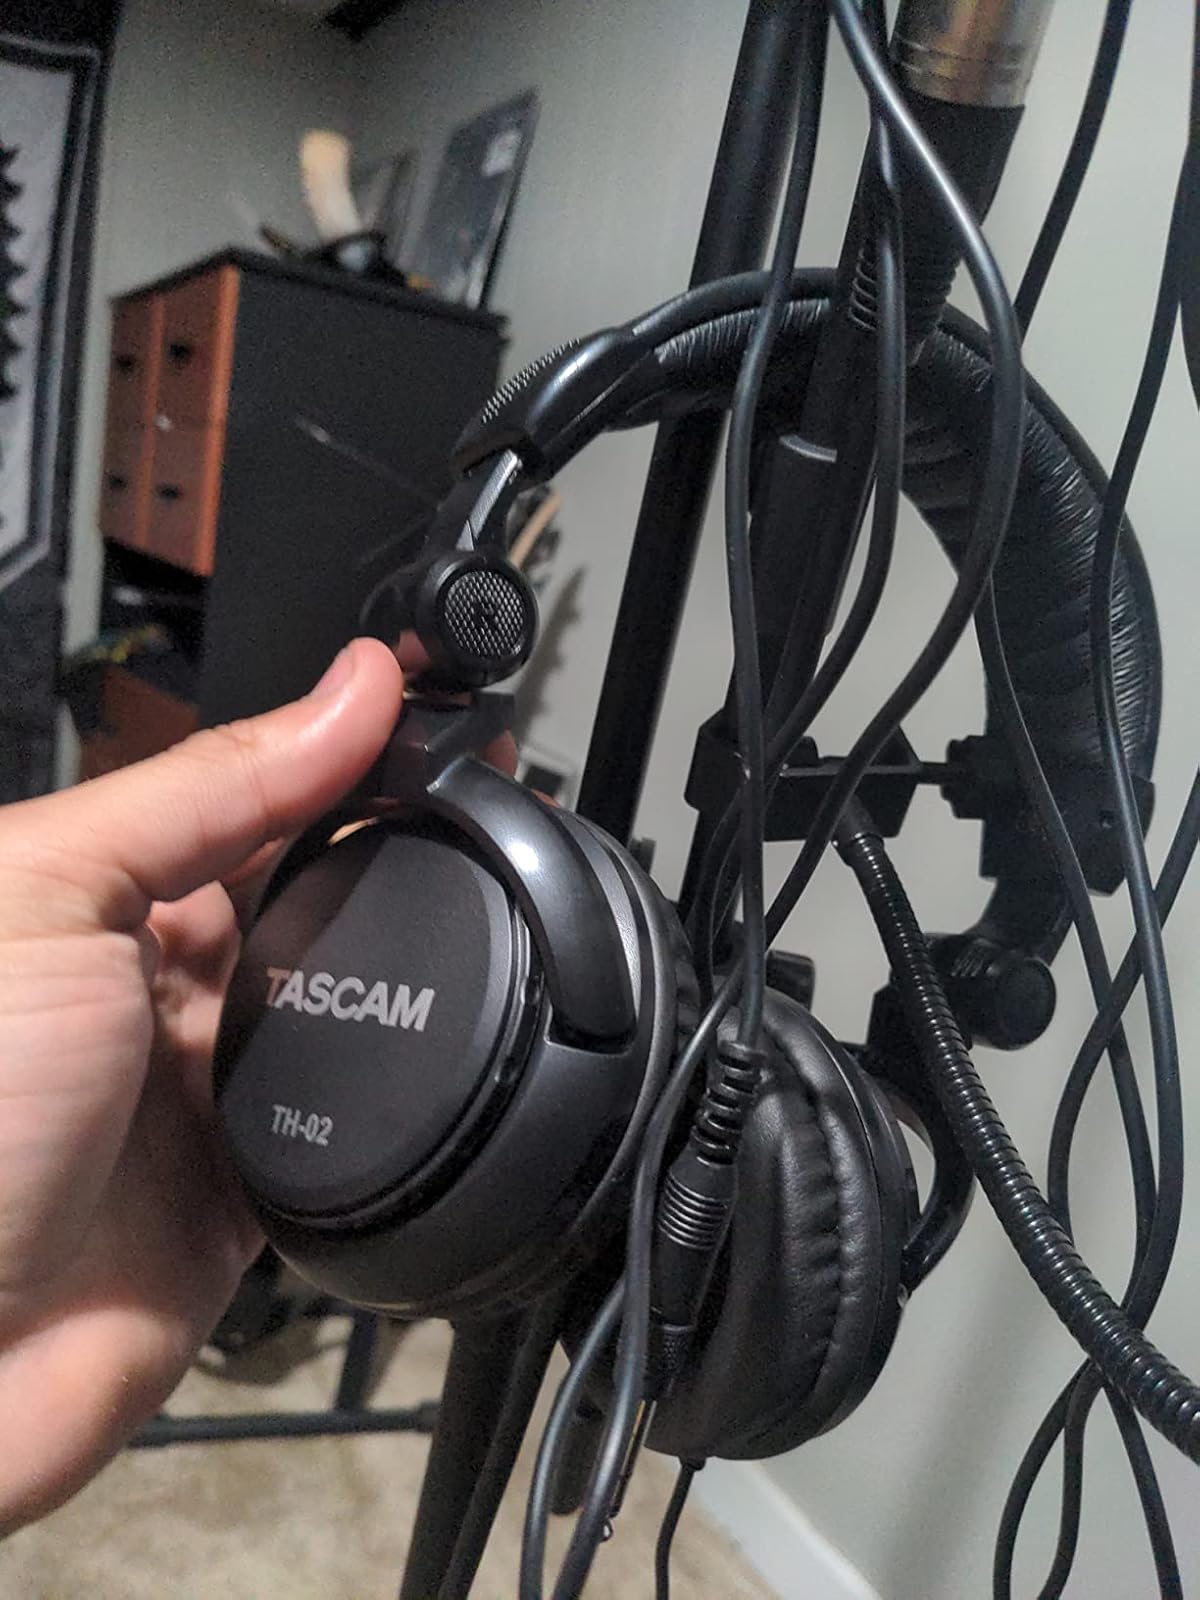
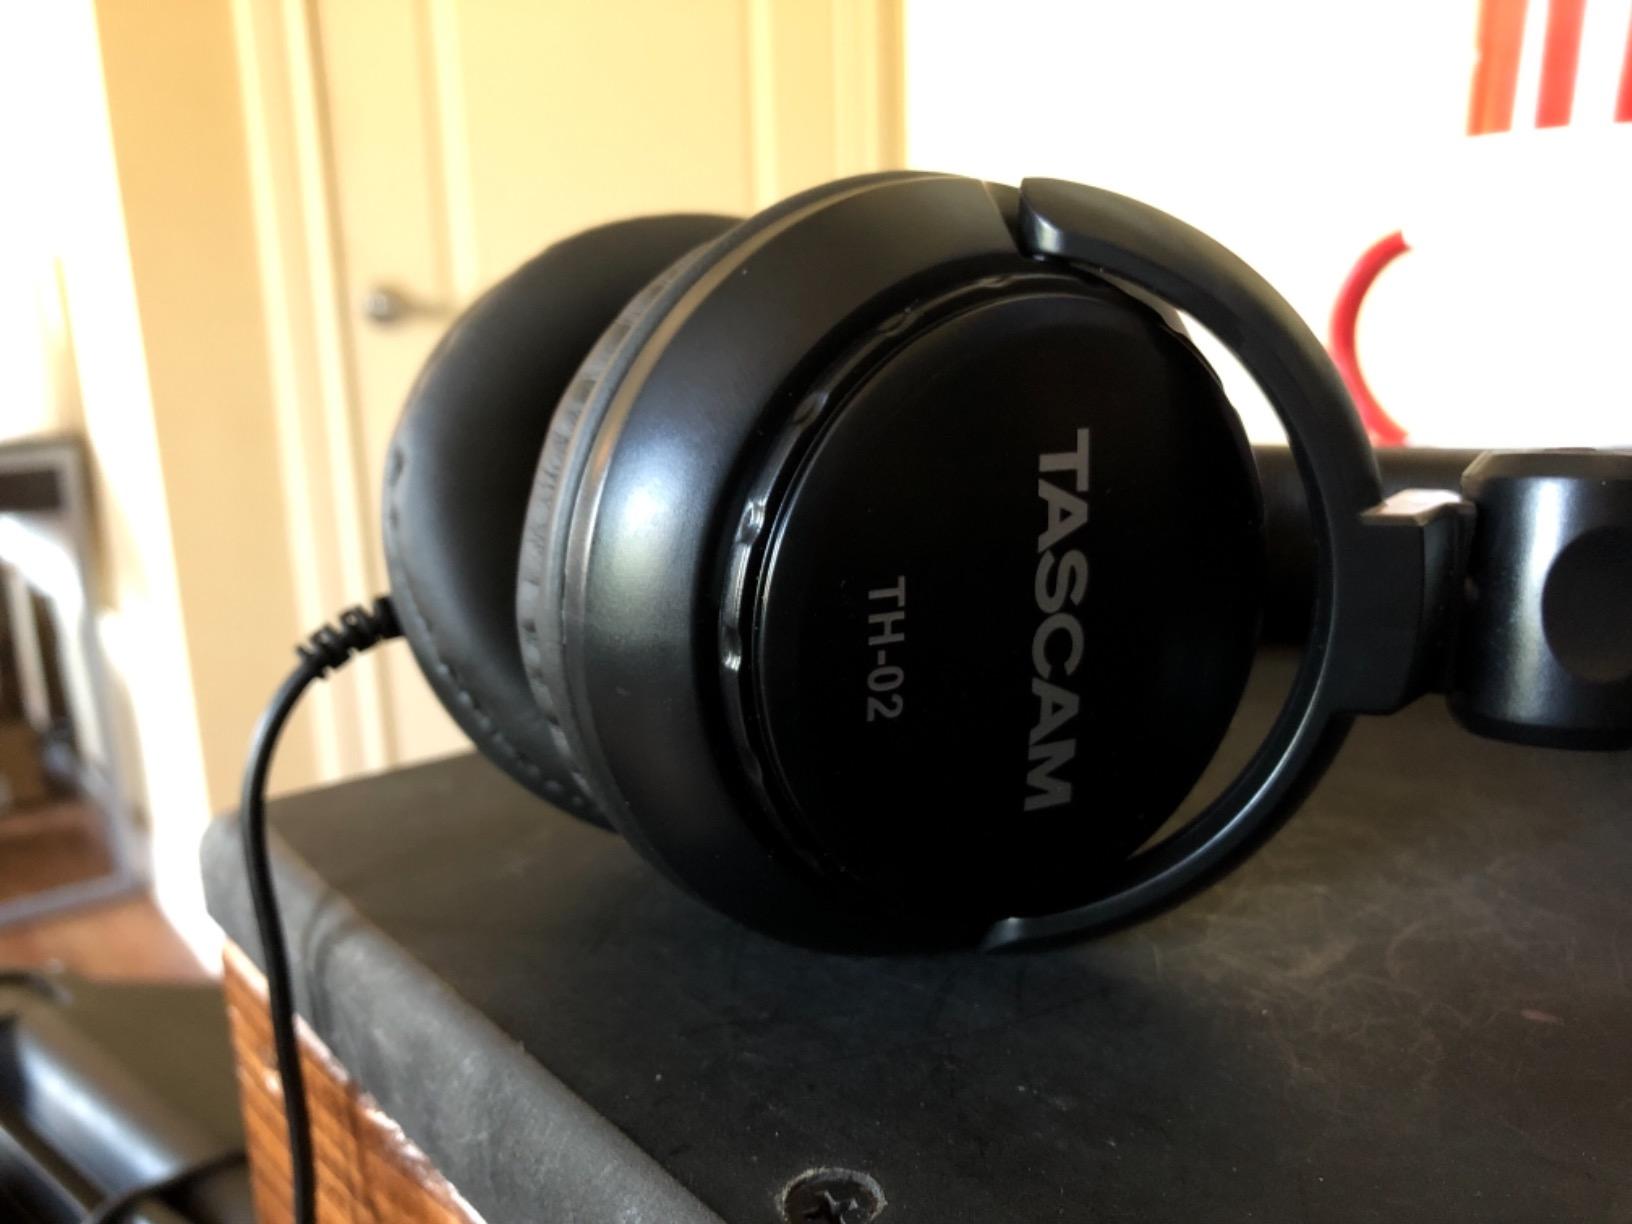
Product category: headphones
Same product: yes